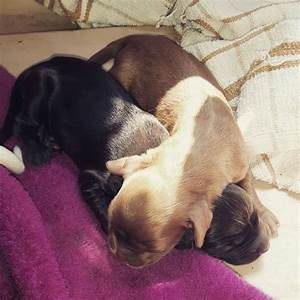
Label: dog